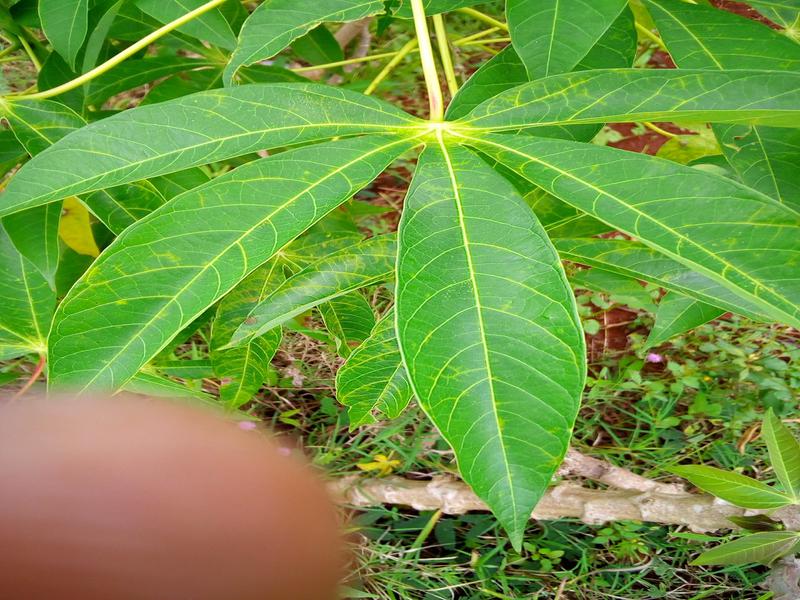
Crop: cassava
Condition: brown_streak_disease